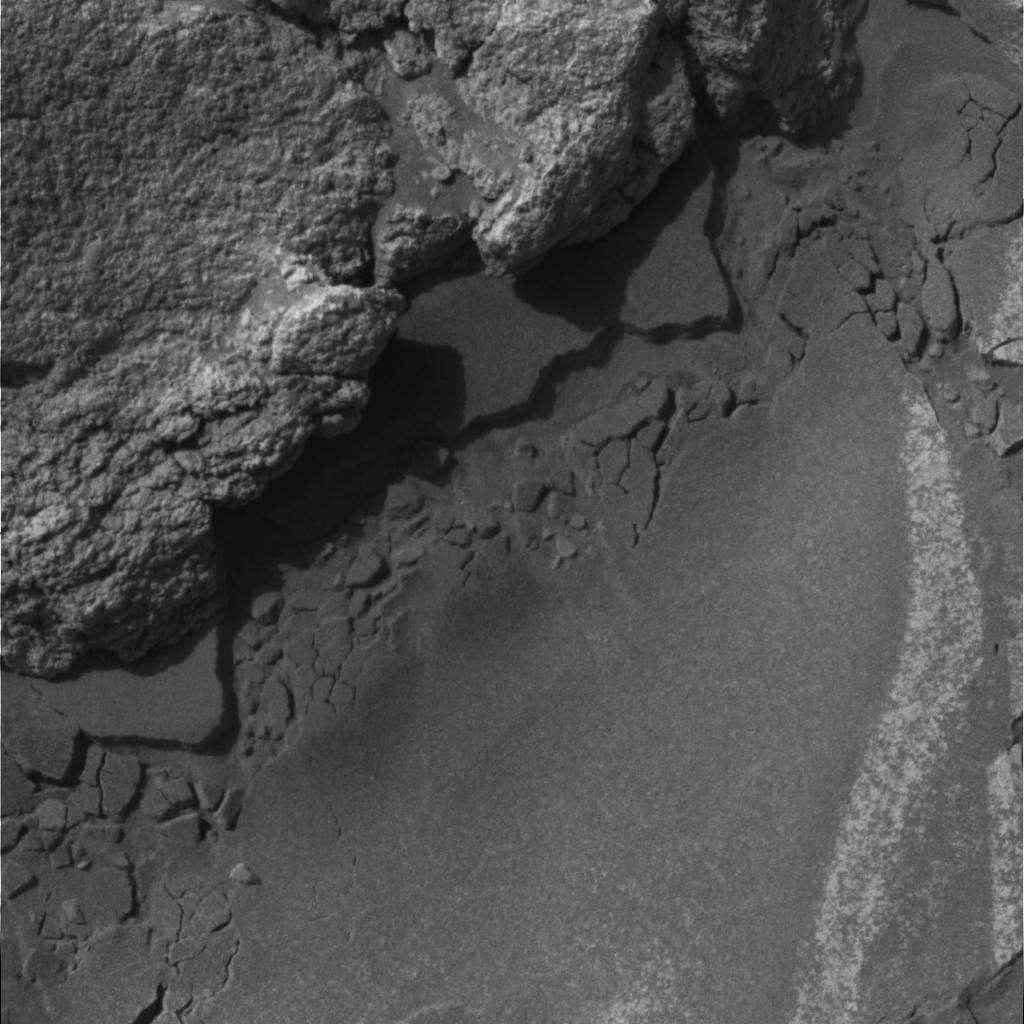
Surface features visible: Rock Outcrops, Rock (Round Features), Soil, Nearby Surface